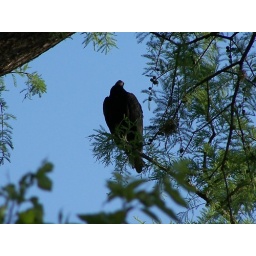
Some kind of big bird in the tree